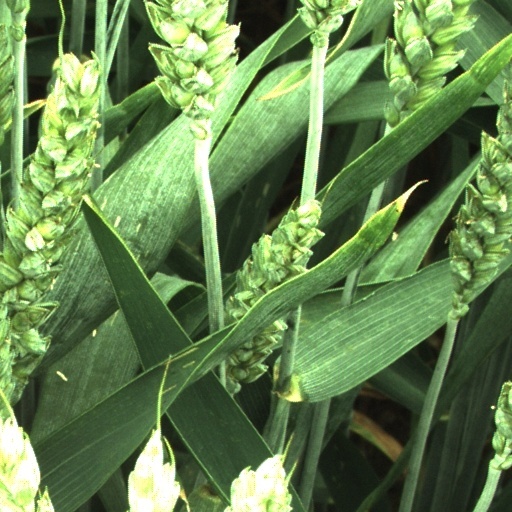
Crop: wheat